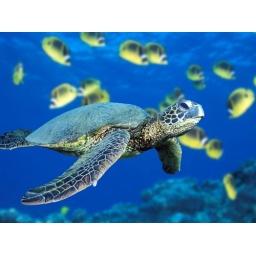
A green sea turtle swims past a school of Raccoon Butterflyfish near Hawaii.